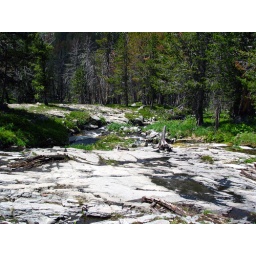
And for some reason I like the look of water flowing over these rock outcroppings.